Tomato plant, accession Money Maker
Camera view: vertical (180 deg); turntable rotation: 210 degrees
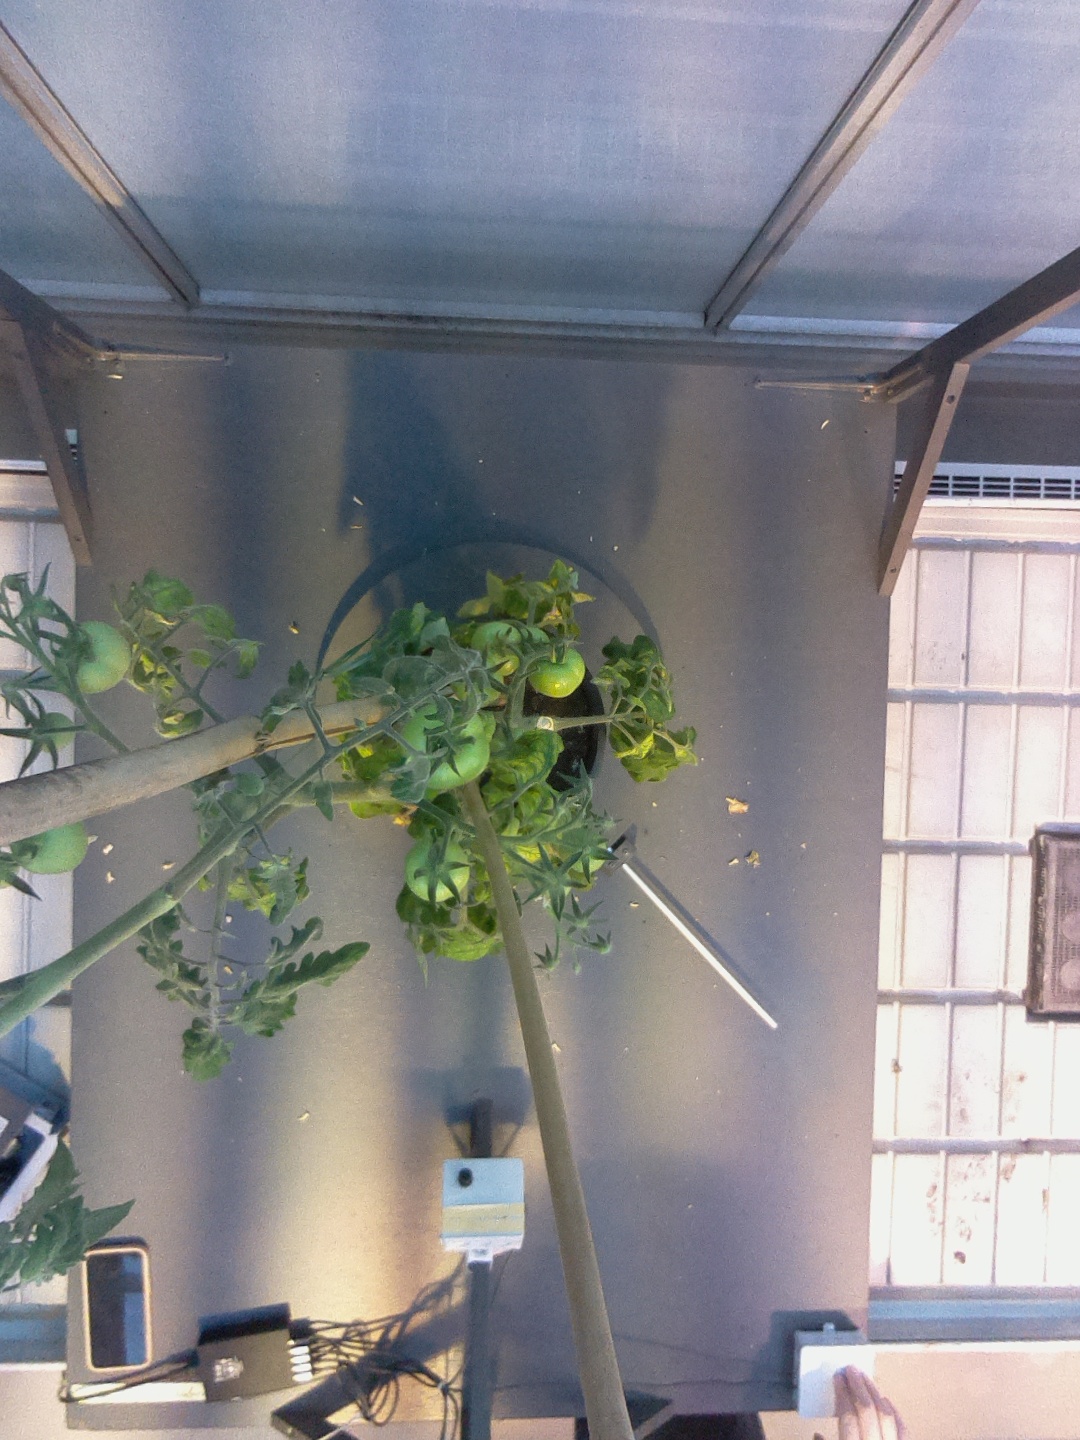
BBCH growth stage 74: 40%-50% of final fruit size